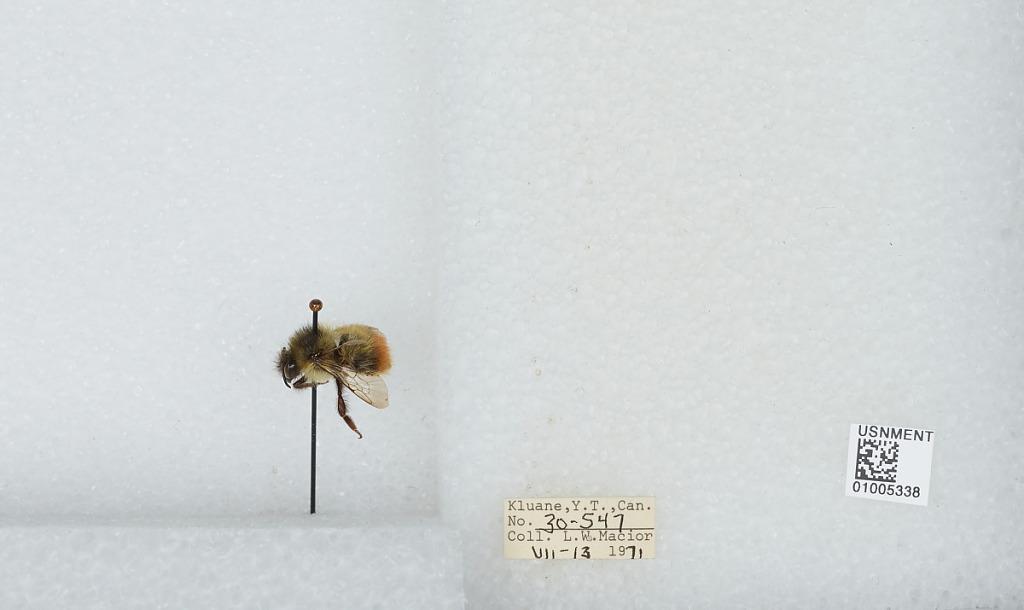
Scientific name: Bombus (Pyrobombus) flavifrons Cresson
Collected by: L. Macior
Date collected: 1971-7-13
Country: Canada
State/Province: Yukon Territory
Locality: Kluane
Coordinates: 60.75, -139.5